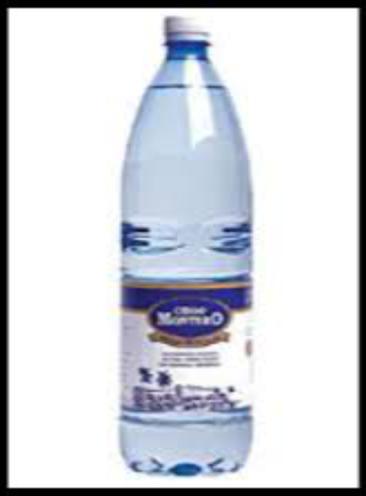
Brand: Ciego Montero
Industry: Food